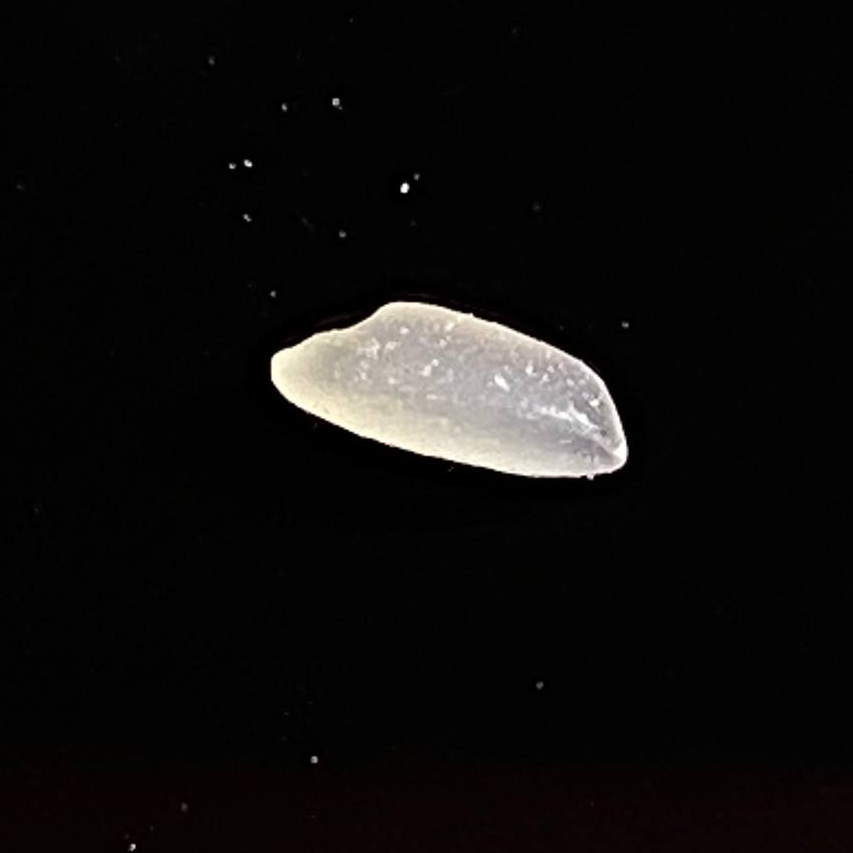
Rice variety: Katarivog